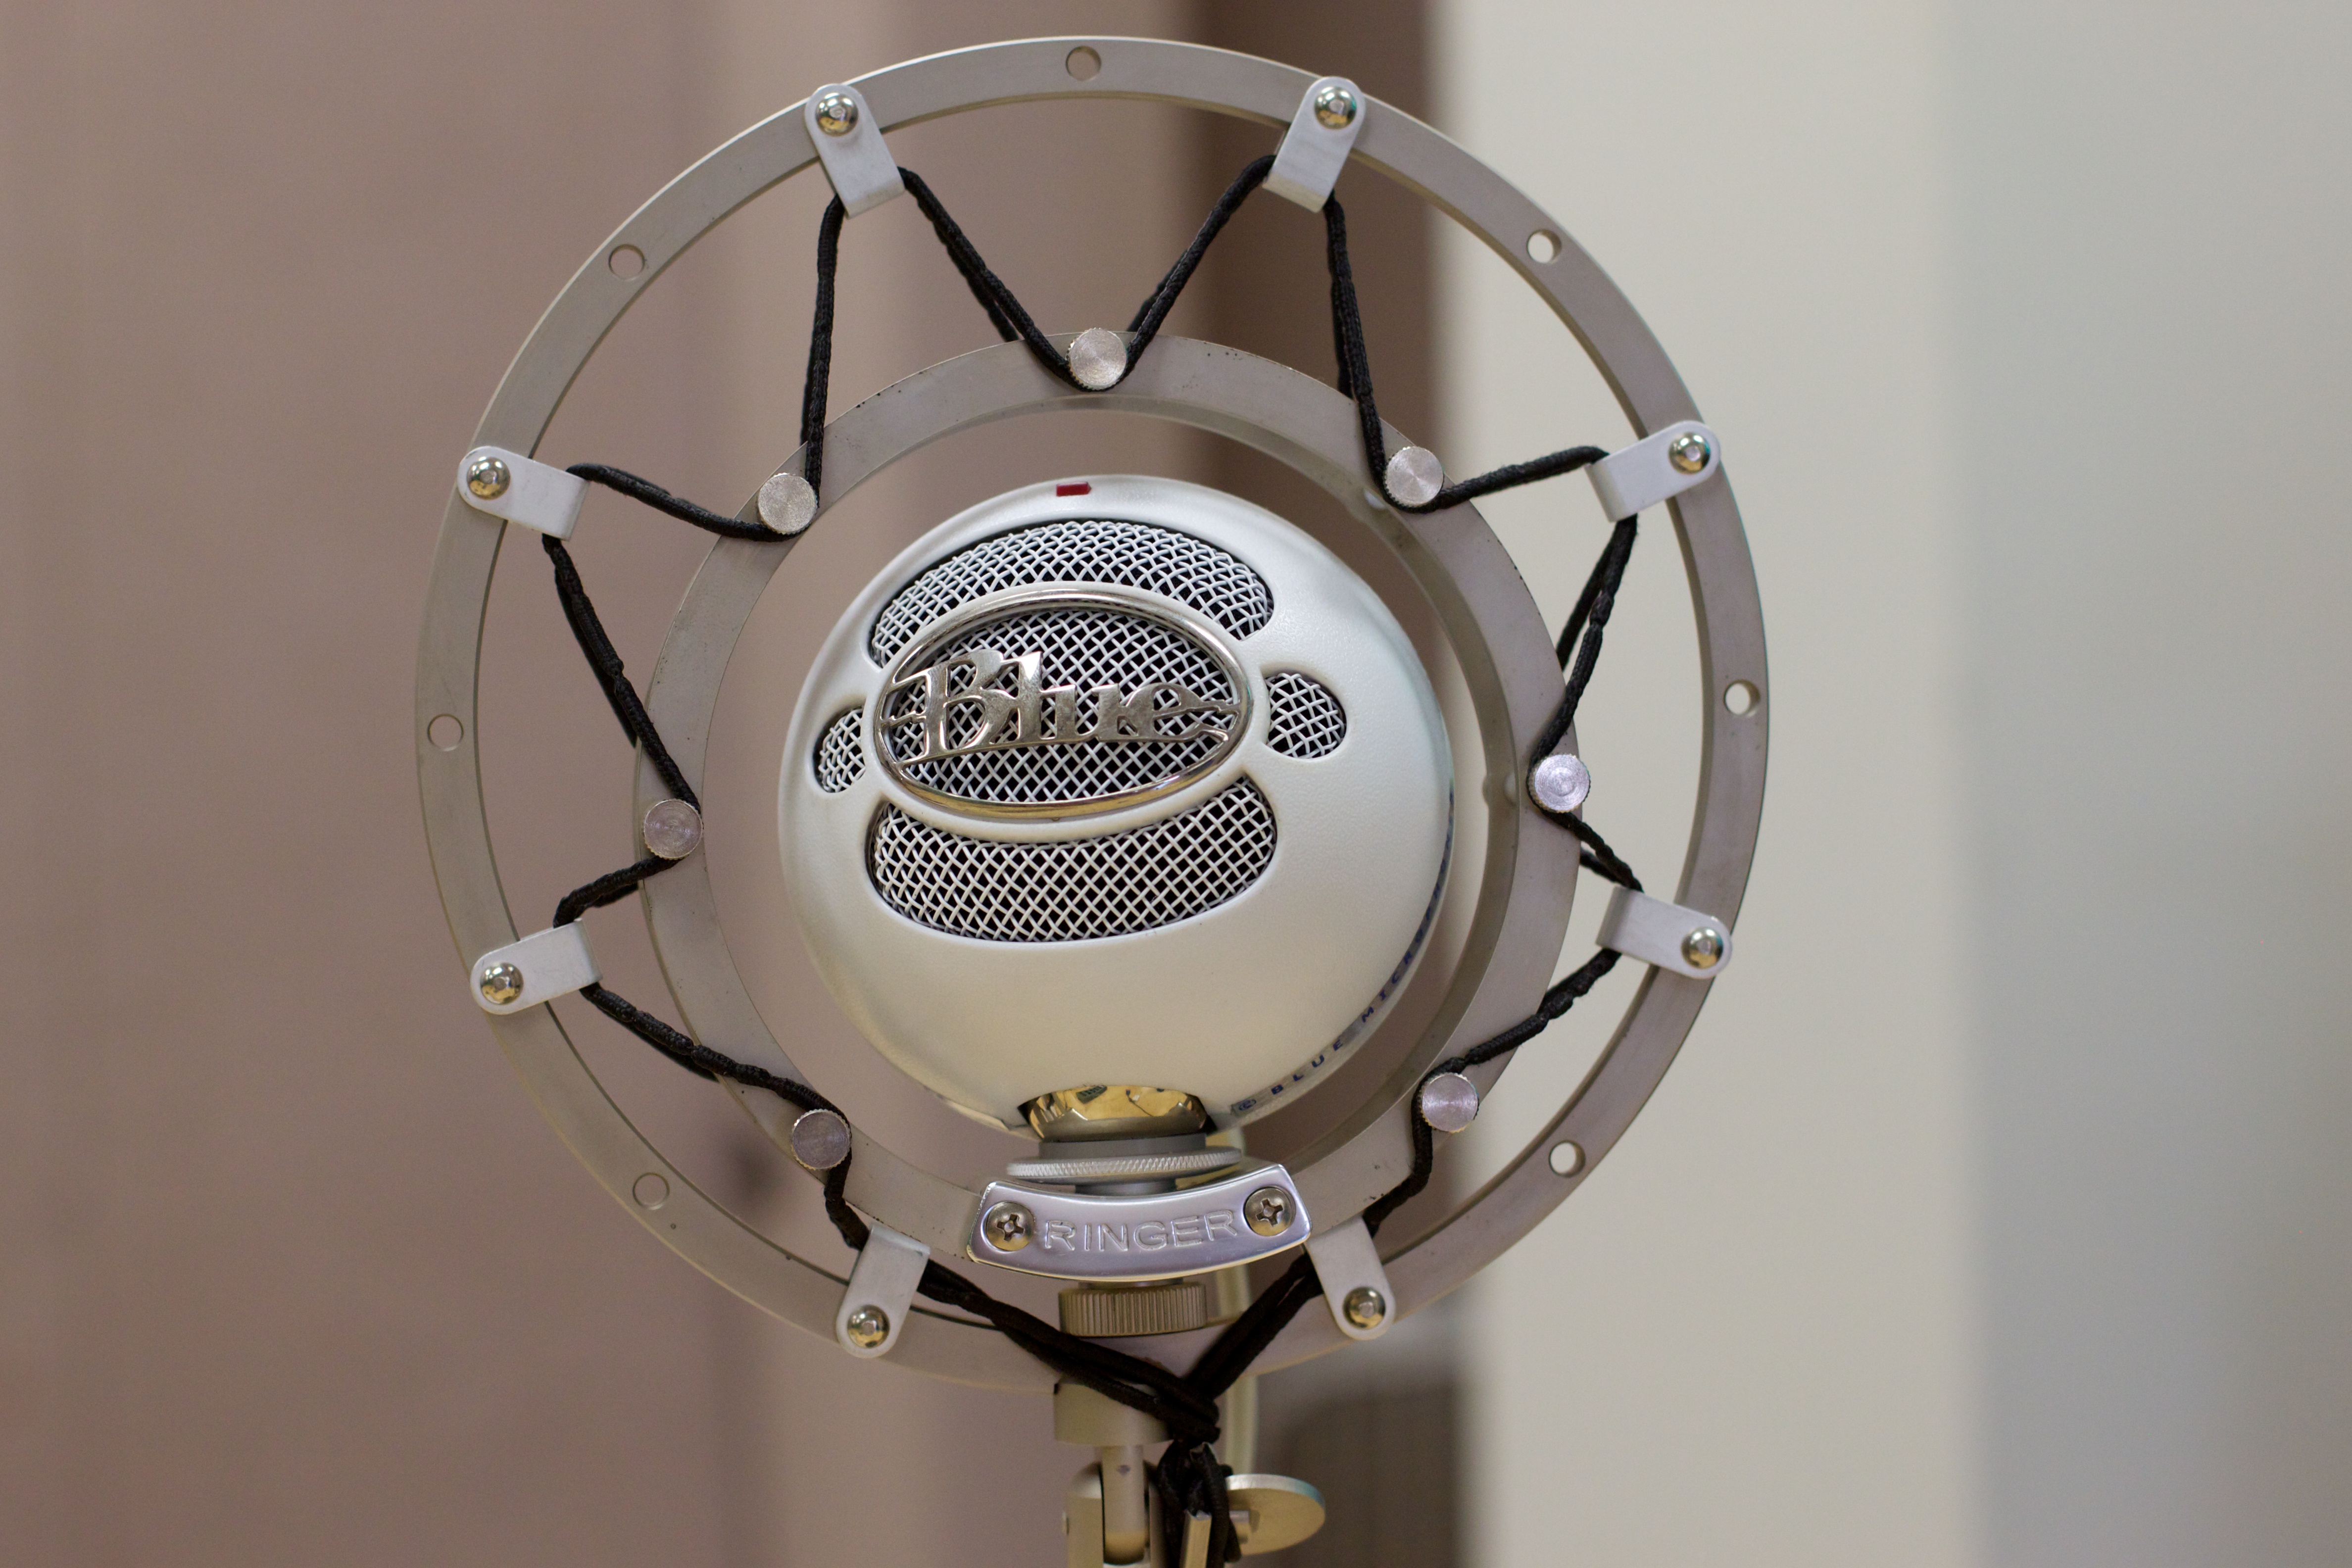
light, technology, wheel, spoke, lighting, drum, product, audio, odyssey, audio equipment, bass drum, aircraft engine